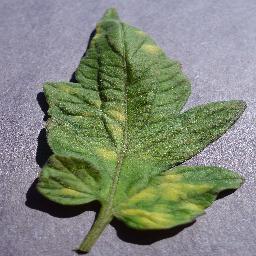
Label: Tomato___Leaf_Mold